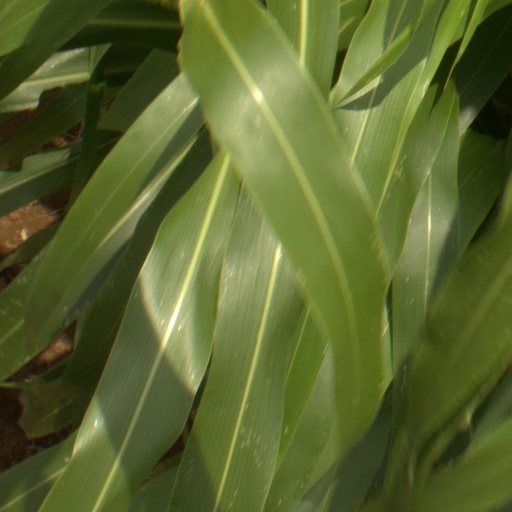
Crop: sorghum